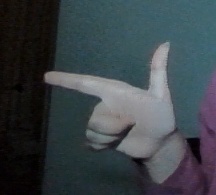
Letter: yaa